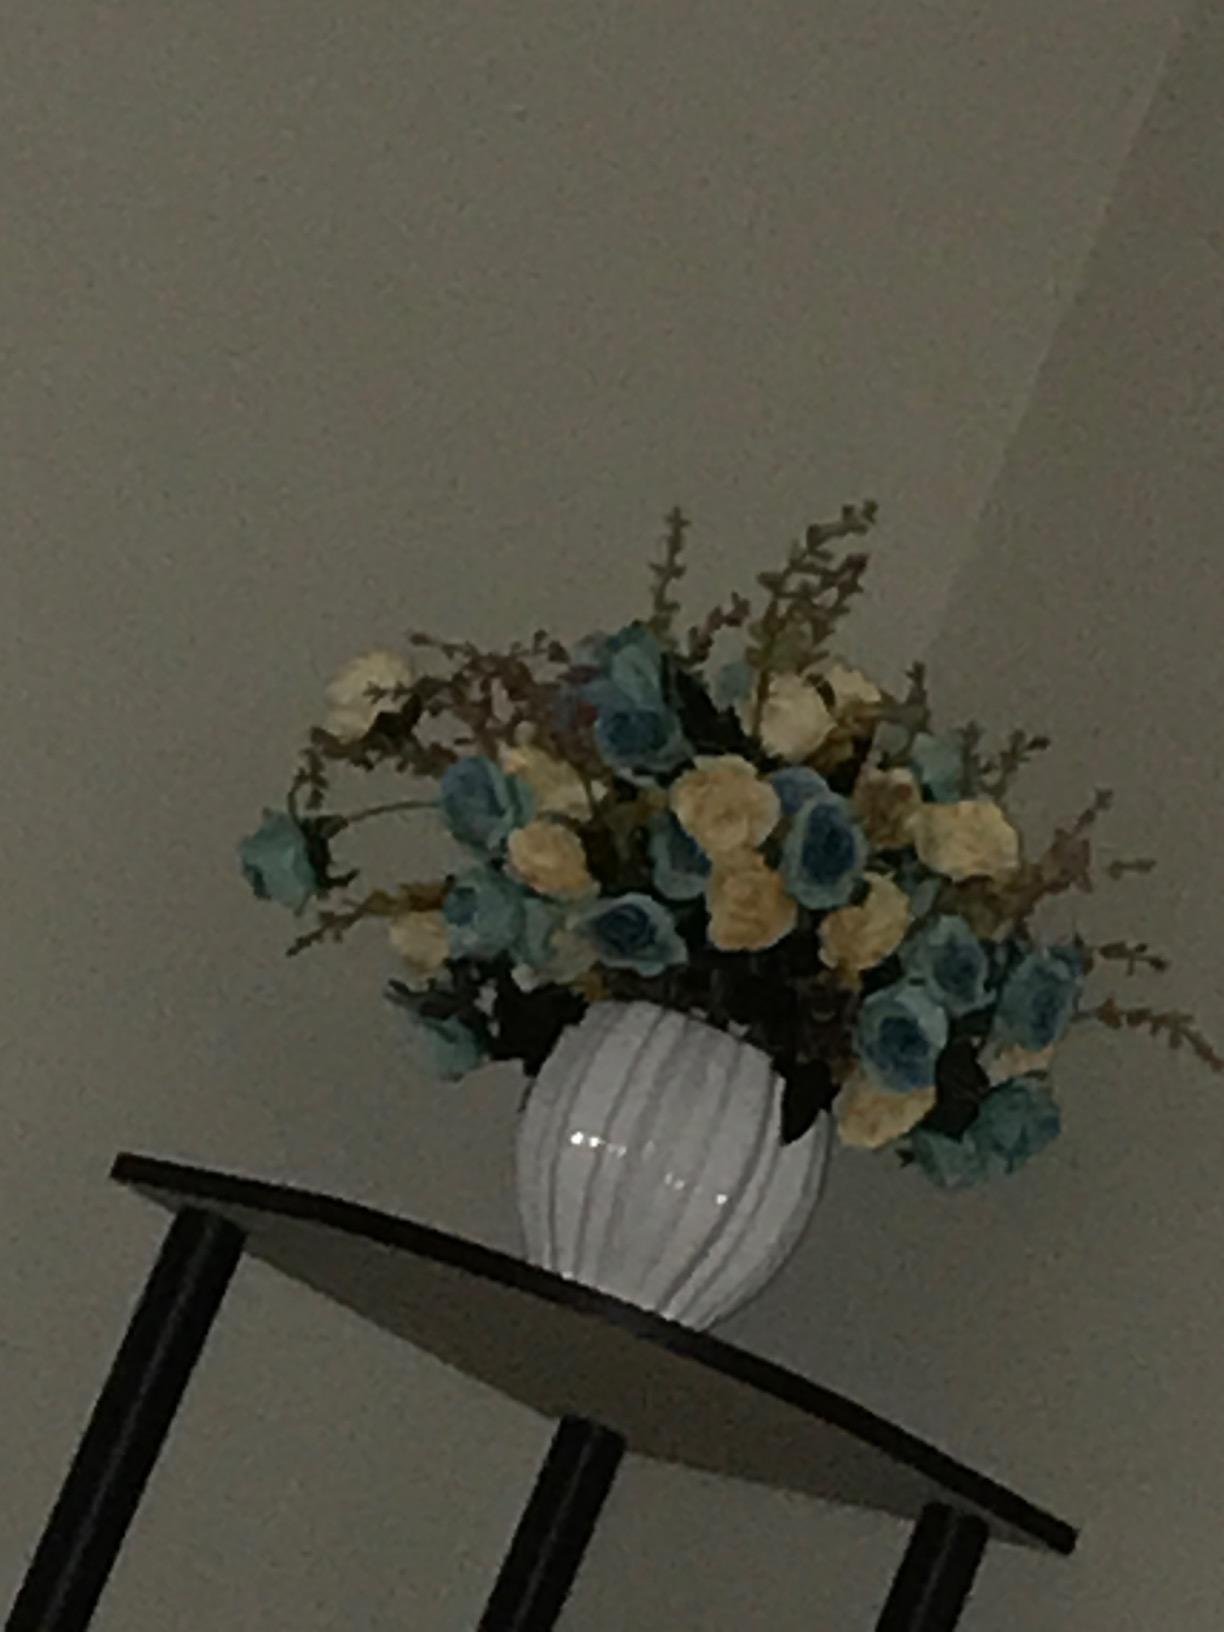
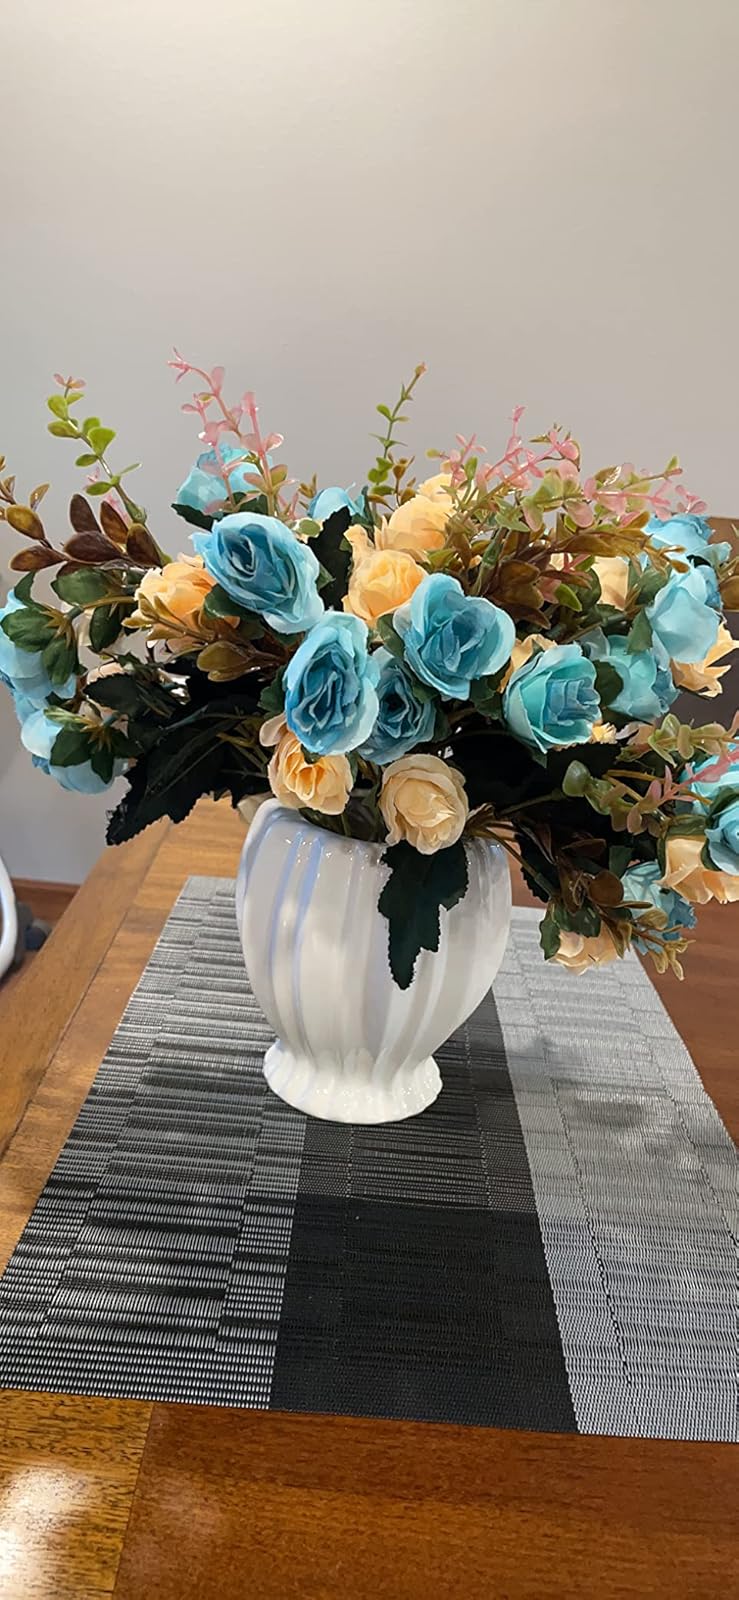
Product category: vase
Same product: yes